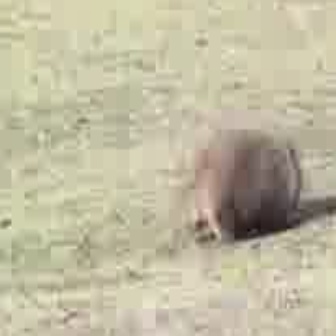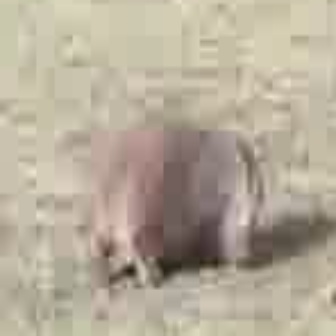
  Please identify the target specified by the bounding box [181,121,300,240] in the first image and locate it in the second image. Return the coordinates in [x_min,y_min,x_max,y_max] format.
Answer: [84,108,261,286]